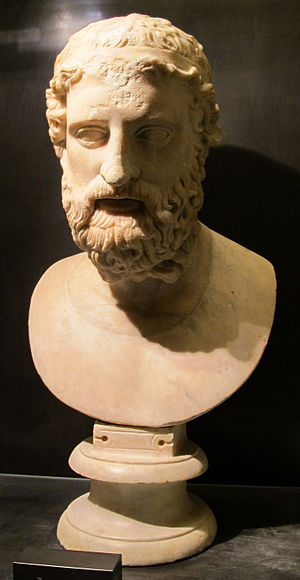
Anakreon
Anakreon var en græsk digter i 6. århundrede f.Kr.. Han er kendt for sine digte om kærlighed, vin og fester.